A.J. van Koolwijk

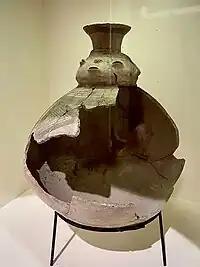

In 1885, more than 120 ethnographic objects were generously donated, and a detailed list of these items was published in the Nederlandsche Staatscourant on September 16, 1885. Since the National Archaeological Museum Aruba opened its doors in 2009, five remarkable artifacts have been loaned to the museum, including three exceptional pieces—a beautifully adorned calabash, a ceramic face jug, and a ceramic figurine. Additionally, Van Koolwijk's contributions can be found in various other institutions, such as the (numismatic museum), the Rijksmuseum van Natuurlijke Historie (National Museum of Natural History), the National Museum of Geology and Mineralogy, the , and the Hortus Botanicus Leiden.